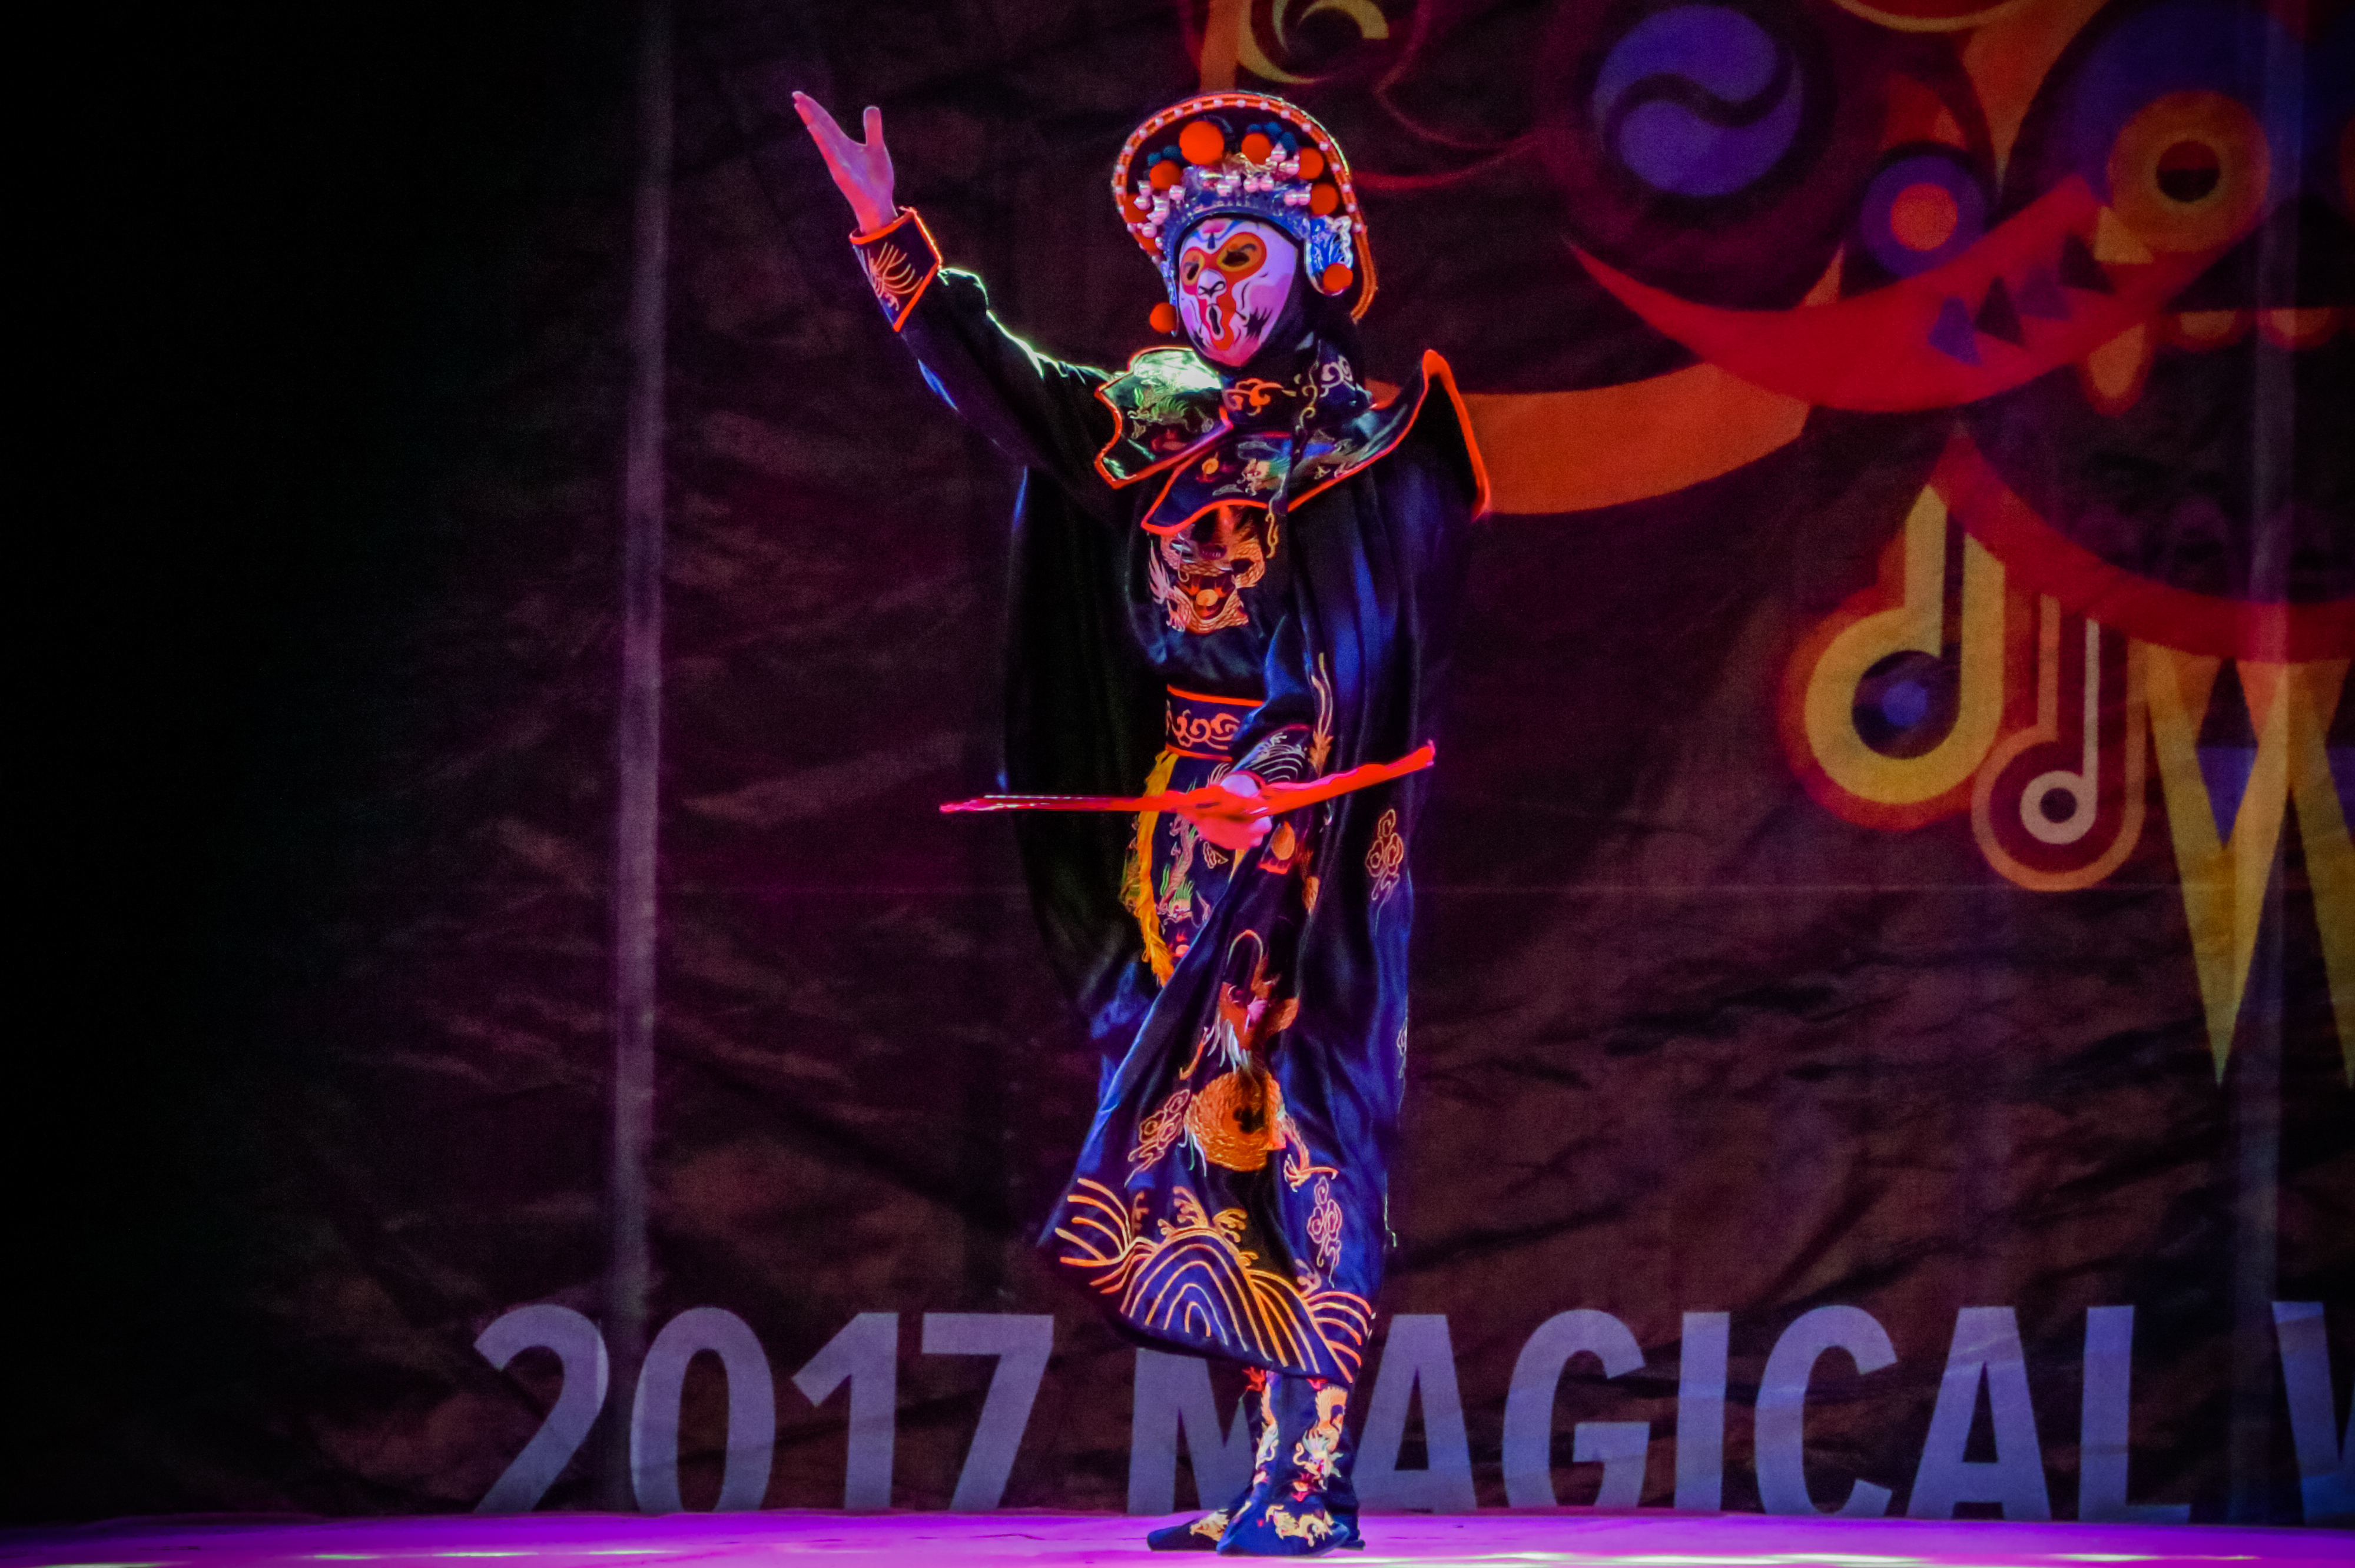
chinese, acrobats, mask, dance, costume, canonXC10, performing arts, performance, entertainment, stage, performance art, musical theatre, theatre, event, dancer, peking opera, circus